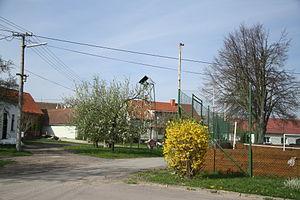
Dolní Lažany est une commune du district de Třebíč, dans la région de Vysočina, en République tchèque. Sa population s'élevait à 149 habitants en 2019.